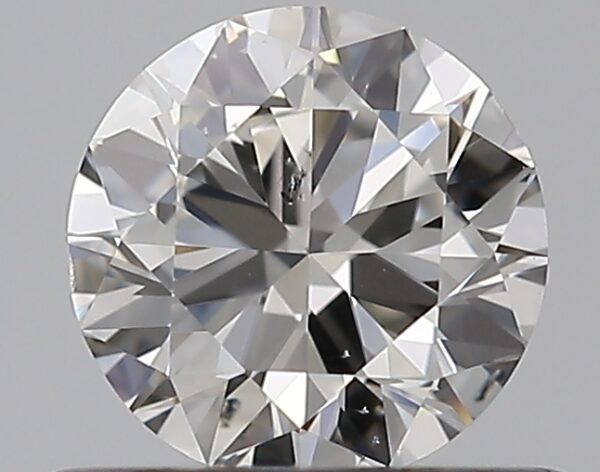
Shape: round
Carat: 0.5
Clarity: SI1
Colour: G
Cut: VG
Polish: EX
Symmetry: GD
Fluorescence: N
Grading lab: GIA
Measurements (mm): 5.01 x 5.06 x 3.07